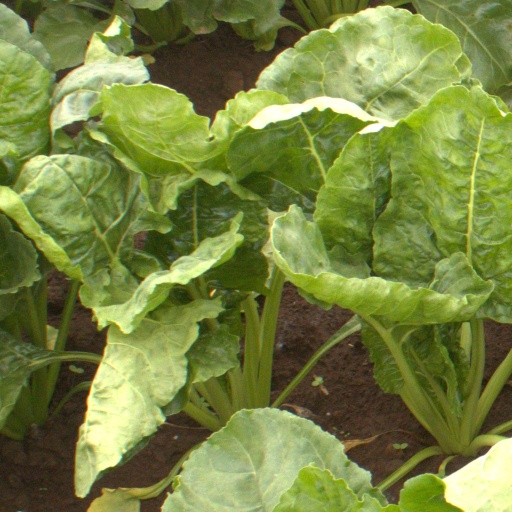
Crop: sugar beet